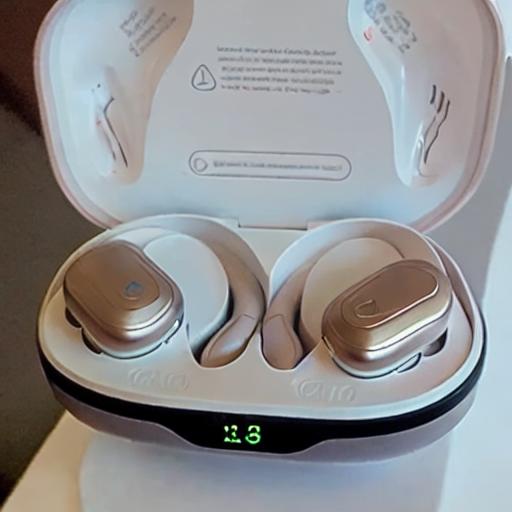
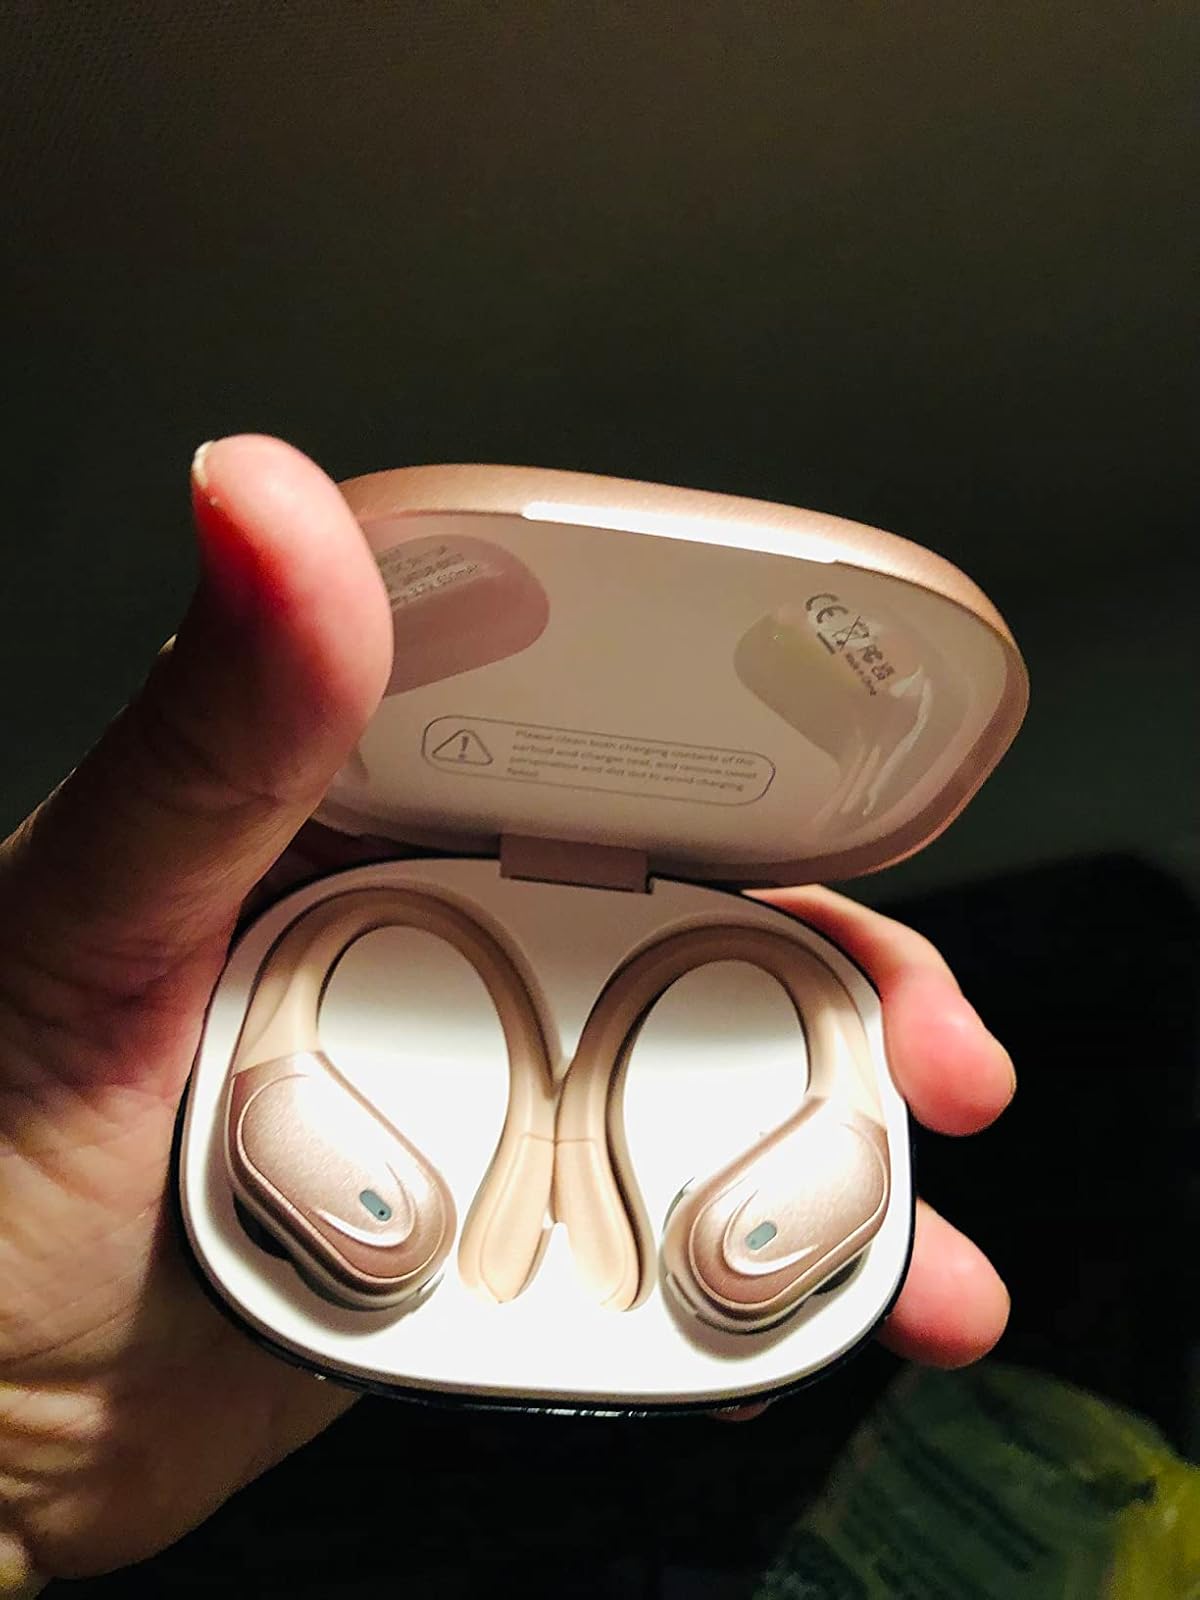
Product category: earbuds
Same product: no